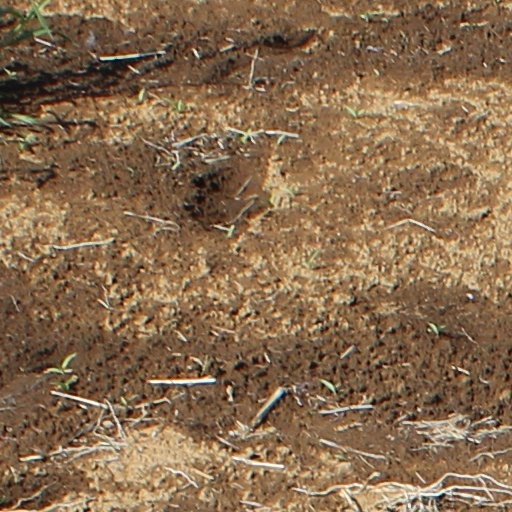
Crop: wheat